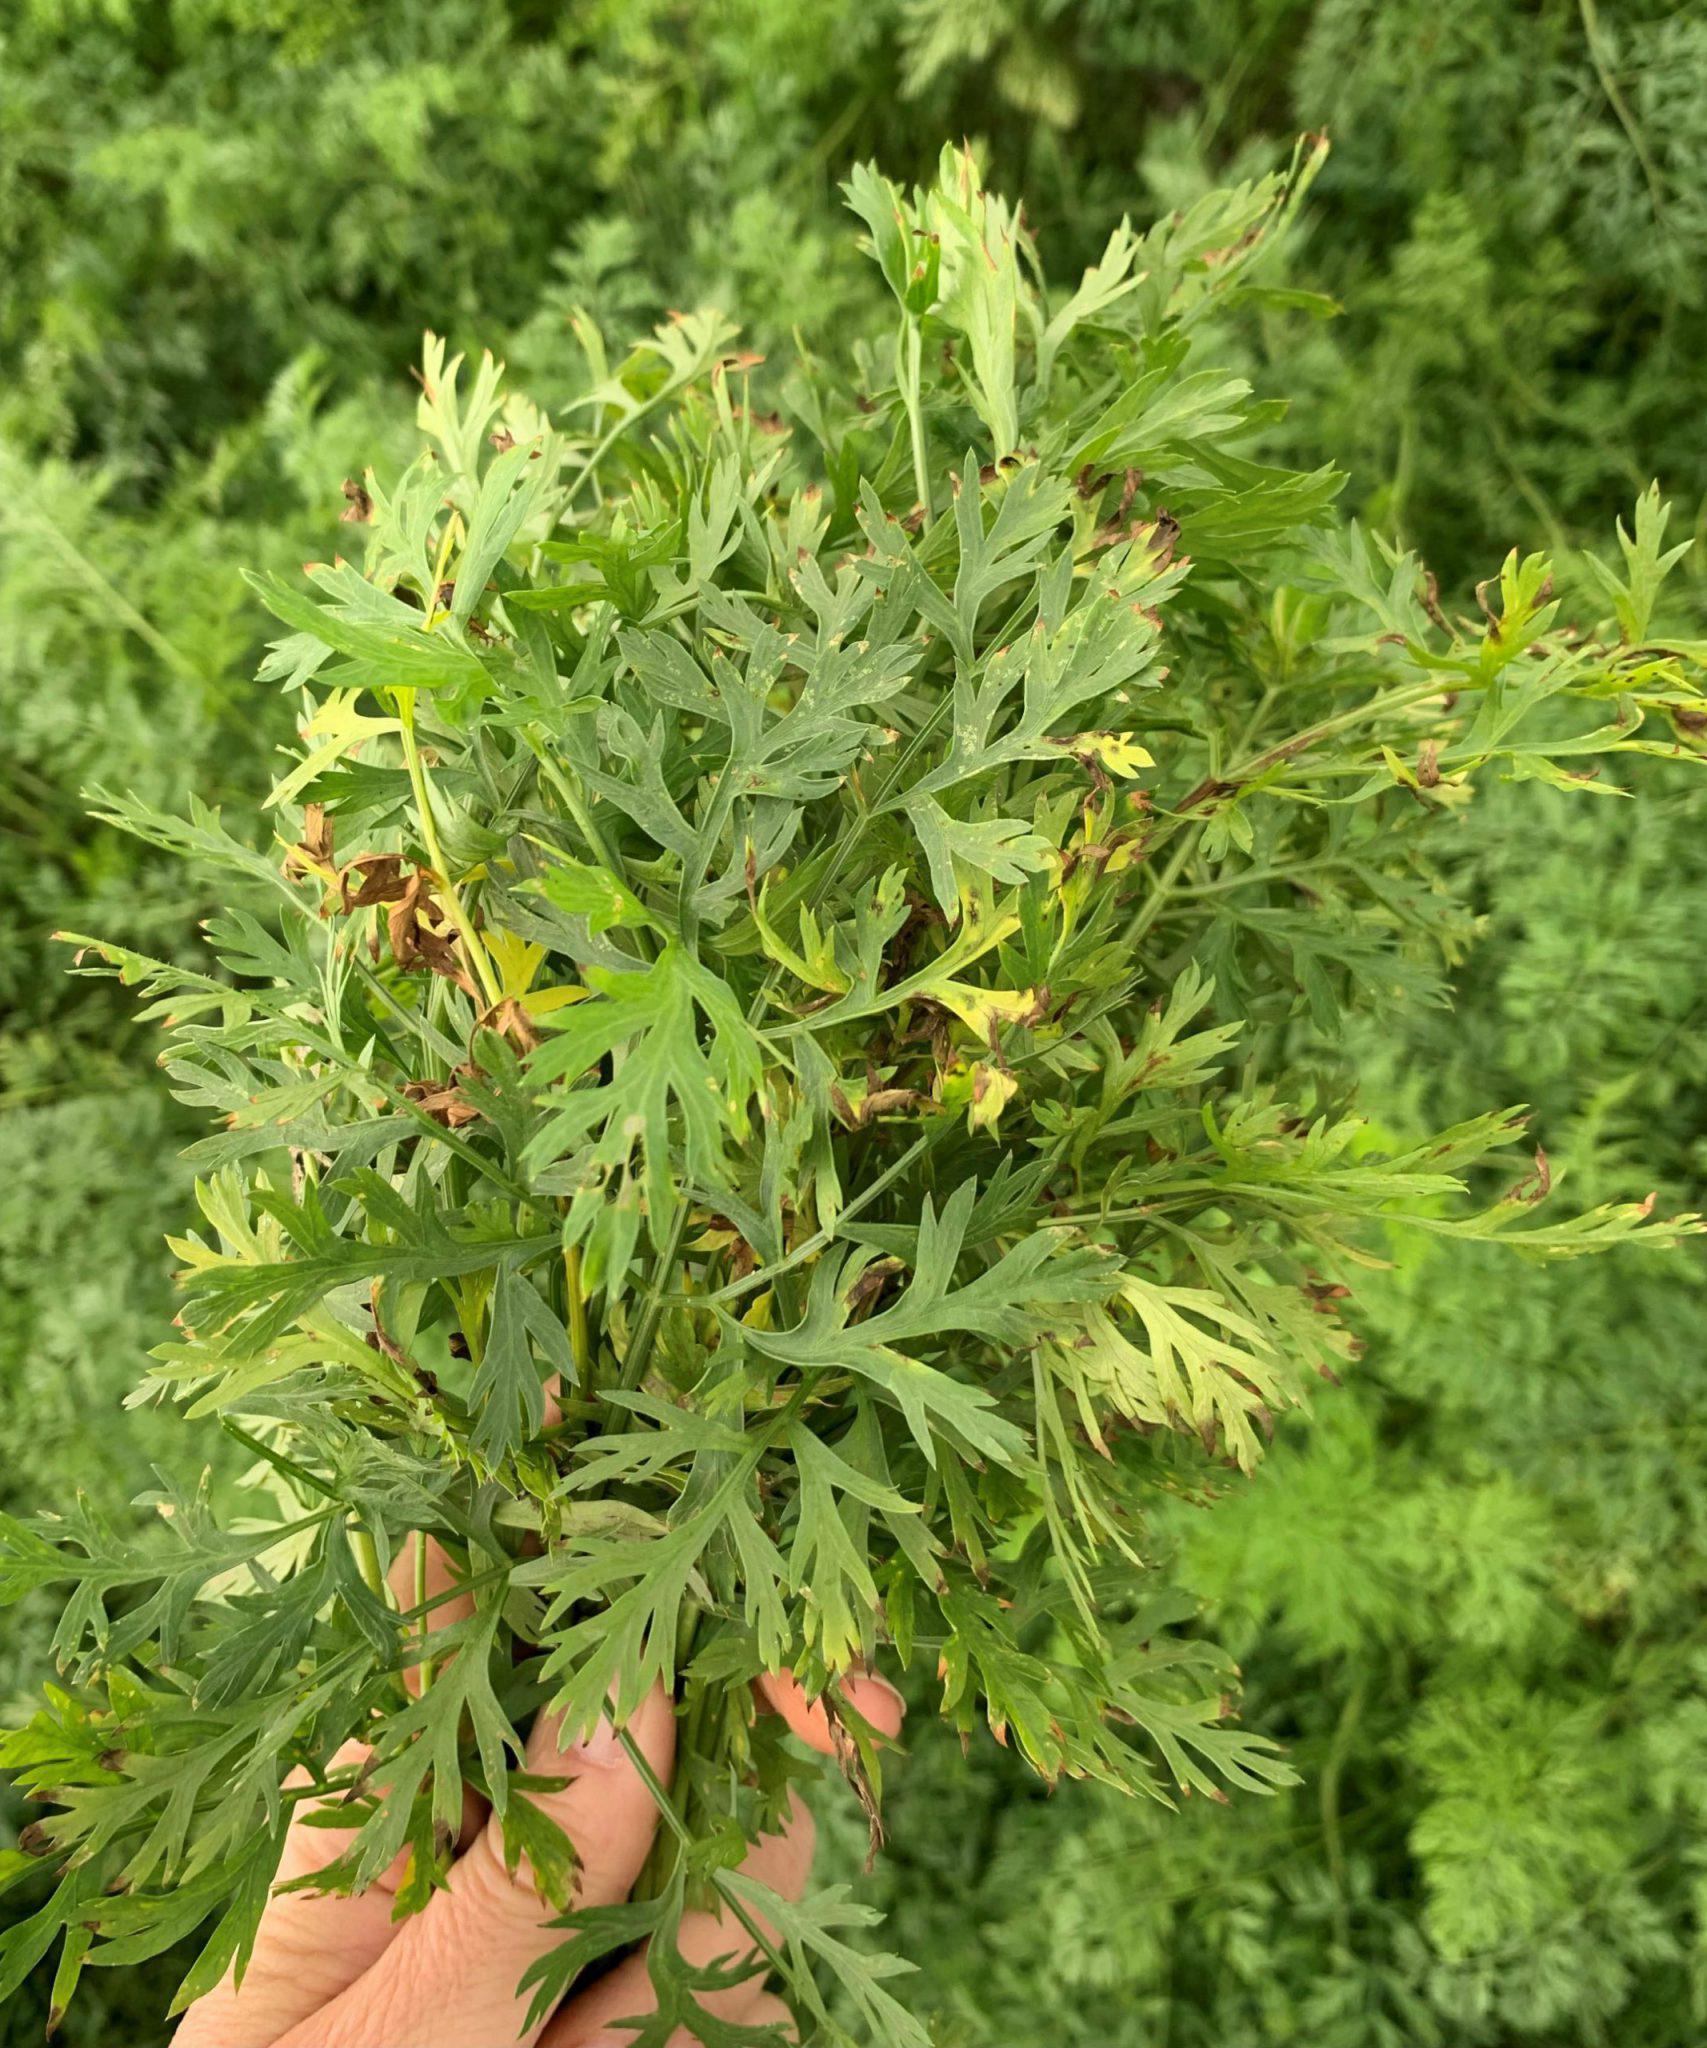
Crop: unknown
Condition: carrot_carrot_alternaria_blight